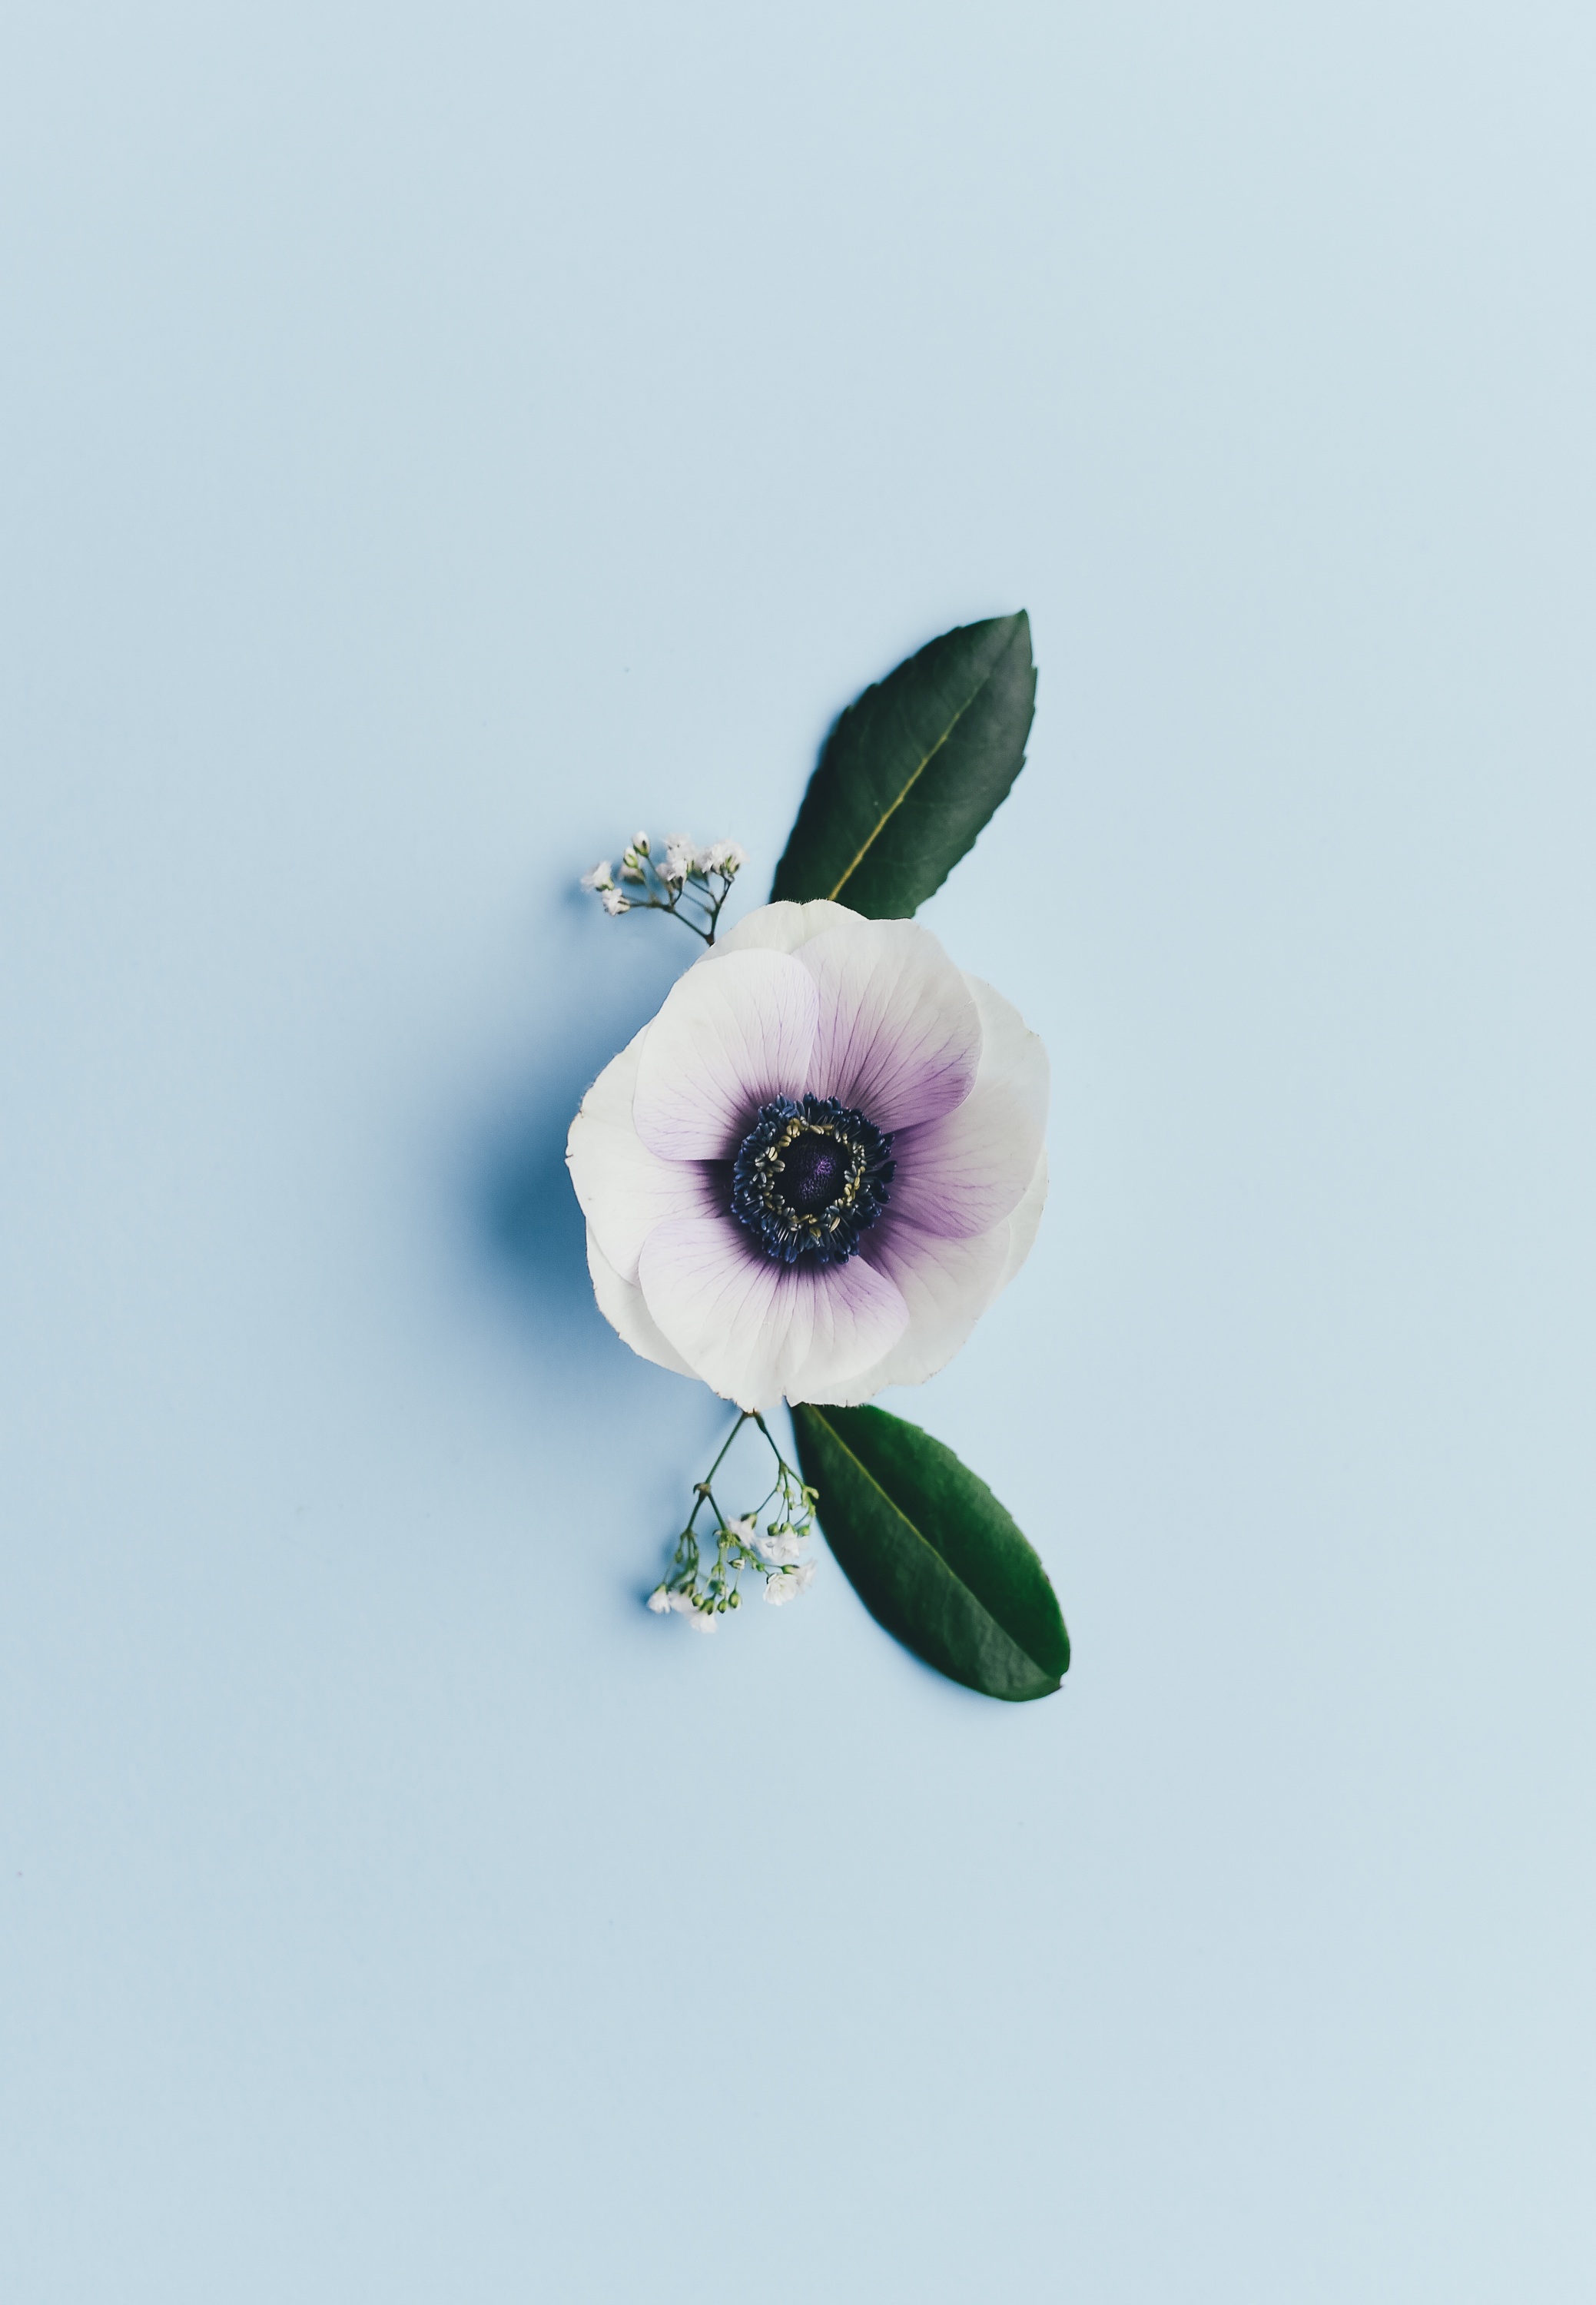
blossom, plant, white, leaf, flower, petal, green, blue, flora, close up, macro photography, flowering plant, land plant, fashion accessory